2011 WNBA draft

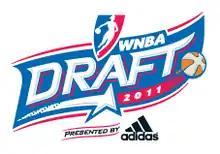

The 2011 WNBA draft is the league's annual process for determining which teams receive the rights to negotiate with players entering the league. The draft was held on April 11, 2011, at the ESPN studios in Bristol, Connecticut. The first round was shown on ESPN (HD), while the second and third rounds were shown on NBA TV and ESPNU.